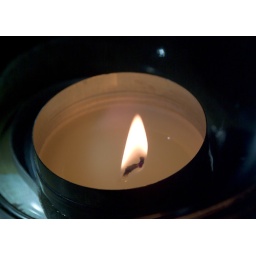
Scented candle floating in a bowl of water